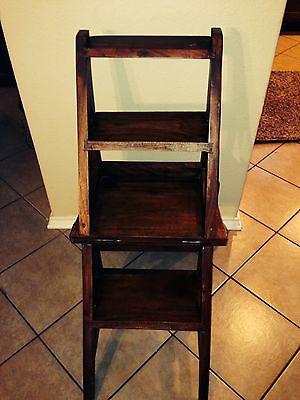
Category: chair